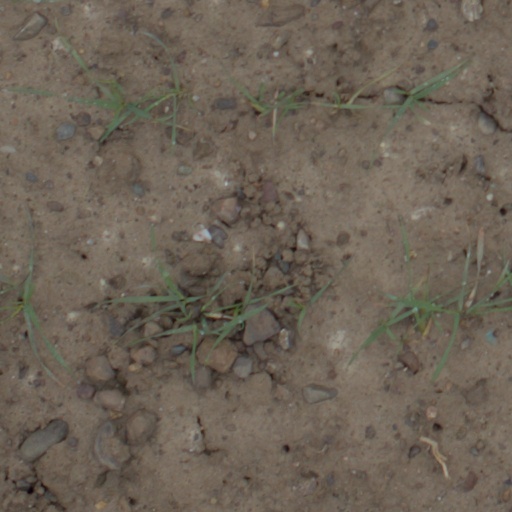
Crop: wheat